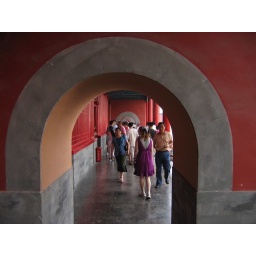
The buildings along the east and west house artifacts and, in some cases, shops that sell water and souvenirs.